2017 Chiapas earthquake

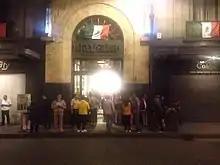
People outside a hotel in Mexico City a few minutes after the earthquake

According to the National Seismological Service (SSN) of Mexico, the epicenter was located in the Gulf of Tehuantepec, about southeast of Tonalá, Chiapas. The United States Geological Survey (USGS) reported that the epicenter was about southwest of Pijijiapan, Chiapas. The hypocenter was about underground, deeper than usual for a relatively new subduction zone. The SSN reported a measurement of M 8.2, while the USGS also reported a M 8.2 earthquake after correcting an earlier estimate of M 8.0. The earthquake was a result of normal faulting within the Cocos plate with a displacement of up to . The entire thickness of the lithosphere of the Cocos plate ruptured during the earthquake.